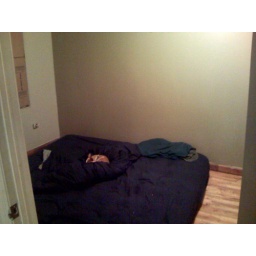
Luxuriously appointed with air mattresses, Archie, and cardboard. moving box wedged into window frame in lieu of curtains.